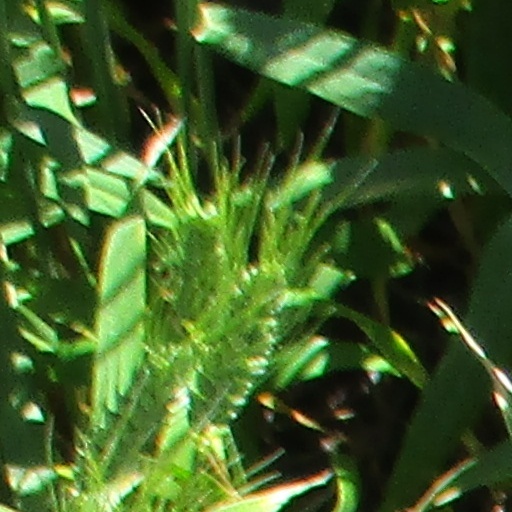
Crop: wheat